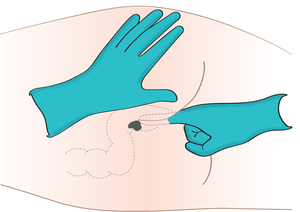
La voie rectale est la voie d'administration entérale de médicaments par l'anus, sous différentes formes galéniques possibles : suppositoires, capsules rectales, lavements ou pommades. Les trois premières formes ont une action générale ou locale alors que la dernière, la pommade, a uniquement une action locale. On utilise souvent l'action locale pour les traitements des hémorroïdes.